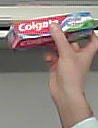
Product: colgate_toothpaste